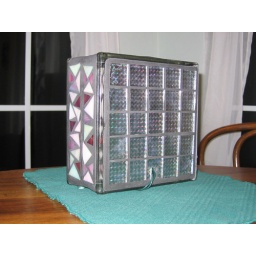
Holographic paper under clear glass